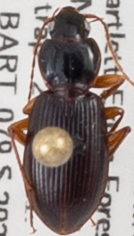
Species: Synuchus impunctatus
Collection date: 2021-07-28
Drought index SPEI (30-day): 1.184
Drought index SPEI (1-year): -1.034
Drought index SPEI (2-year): -0.62